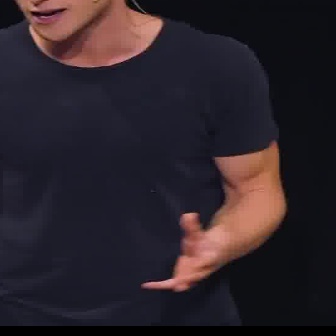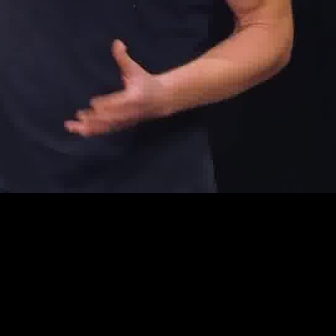
  Please identify the target specified by the bounding box [138,211,220,292] in the first image and locate it in the second image. Return the coordinates in [x_min,y_min,x_max,y_max] format.
Answer: [61,36,162,137]